History of the Grand Canyon area

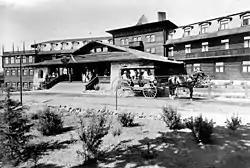
The El Tovar Hotel in the 1900s

Things changed in 1905 when the luxury El Tovar Hotel opened within steps of the Grand Canyon Railway's terminus. El Tovar was named for Don Pedro de Tovar who tradition says is the Spaniard who learned about the canyon from Hopis and told Coronado. Charles Whittlesey designed the arts and crafts-styled rustic hotel complex, which was built with logs from Oregon and local stone at a cost of $250,000 for the hotel ($ as of ) and another $50,000 for the stables ($ as of ). El Tovar was owned by Santa Fe Railroad and operated by its chief concessionaire, the Fred Harvey Company.